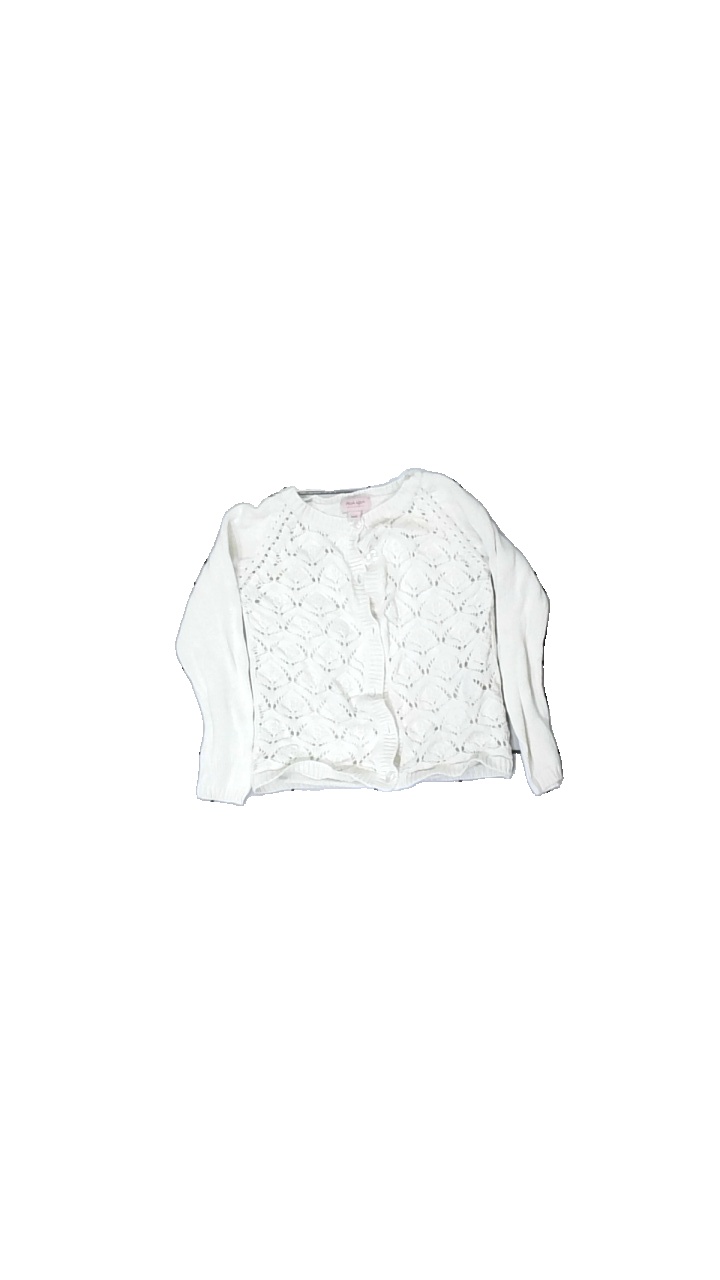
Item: Sweater (Children)
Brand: Noa Noa Mellan
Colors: White
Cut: Regular
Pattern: Other
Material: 100% cotton
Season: Autumn
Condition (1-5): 1
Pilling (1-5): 3
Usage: Export
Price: <50